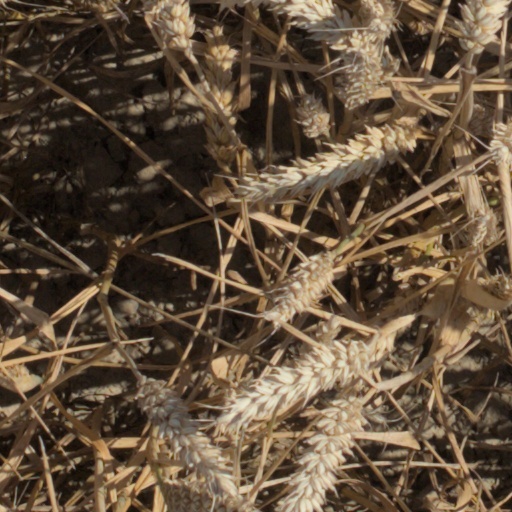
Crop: wheat